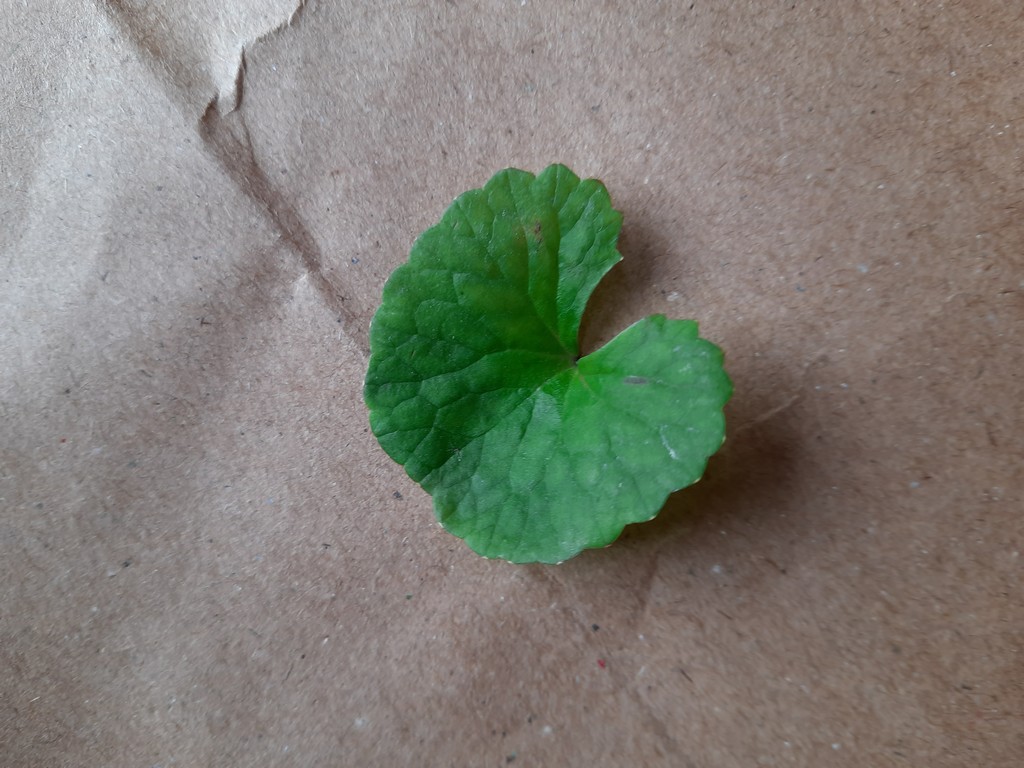
Label: Healthy